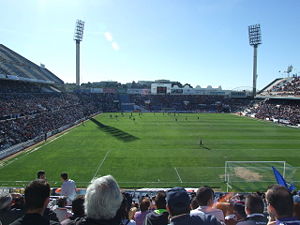
Estadio José Rico Pérez
Estadio José Rico Pérez er et stadion beliggende i den spanske by Alicante. Stadionet blev bygget i 1974 og har blandt andet været vært for kampe ved VM i fodbold. Nu til dags bliver det 30.000-tilskuere store stadion benyttet af fodboldklubberne Alicante CF og Hércules CF.